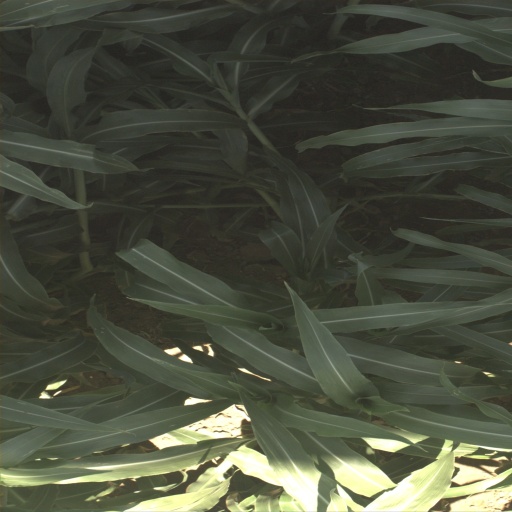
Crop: sorghum